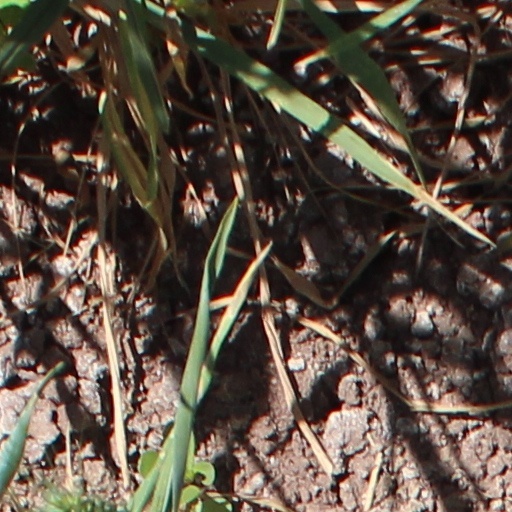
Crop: wheat